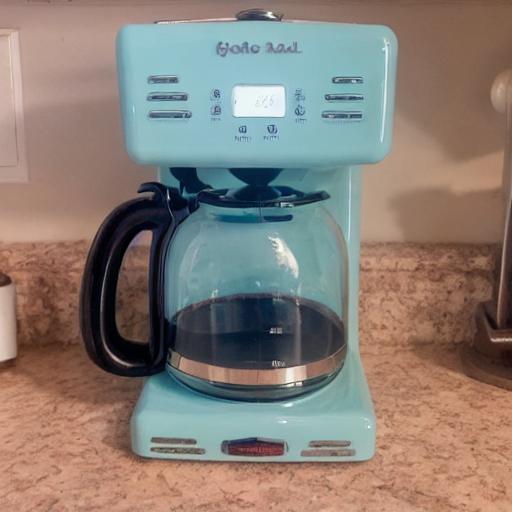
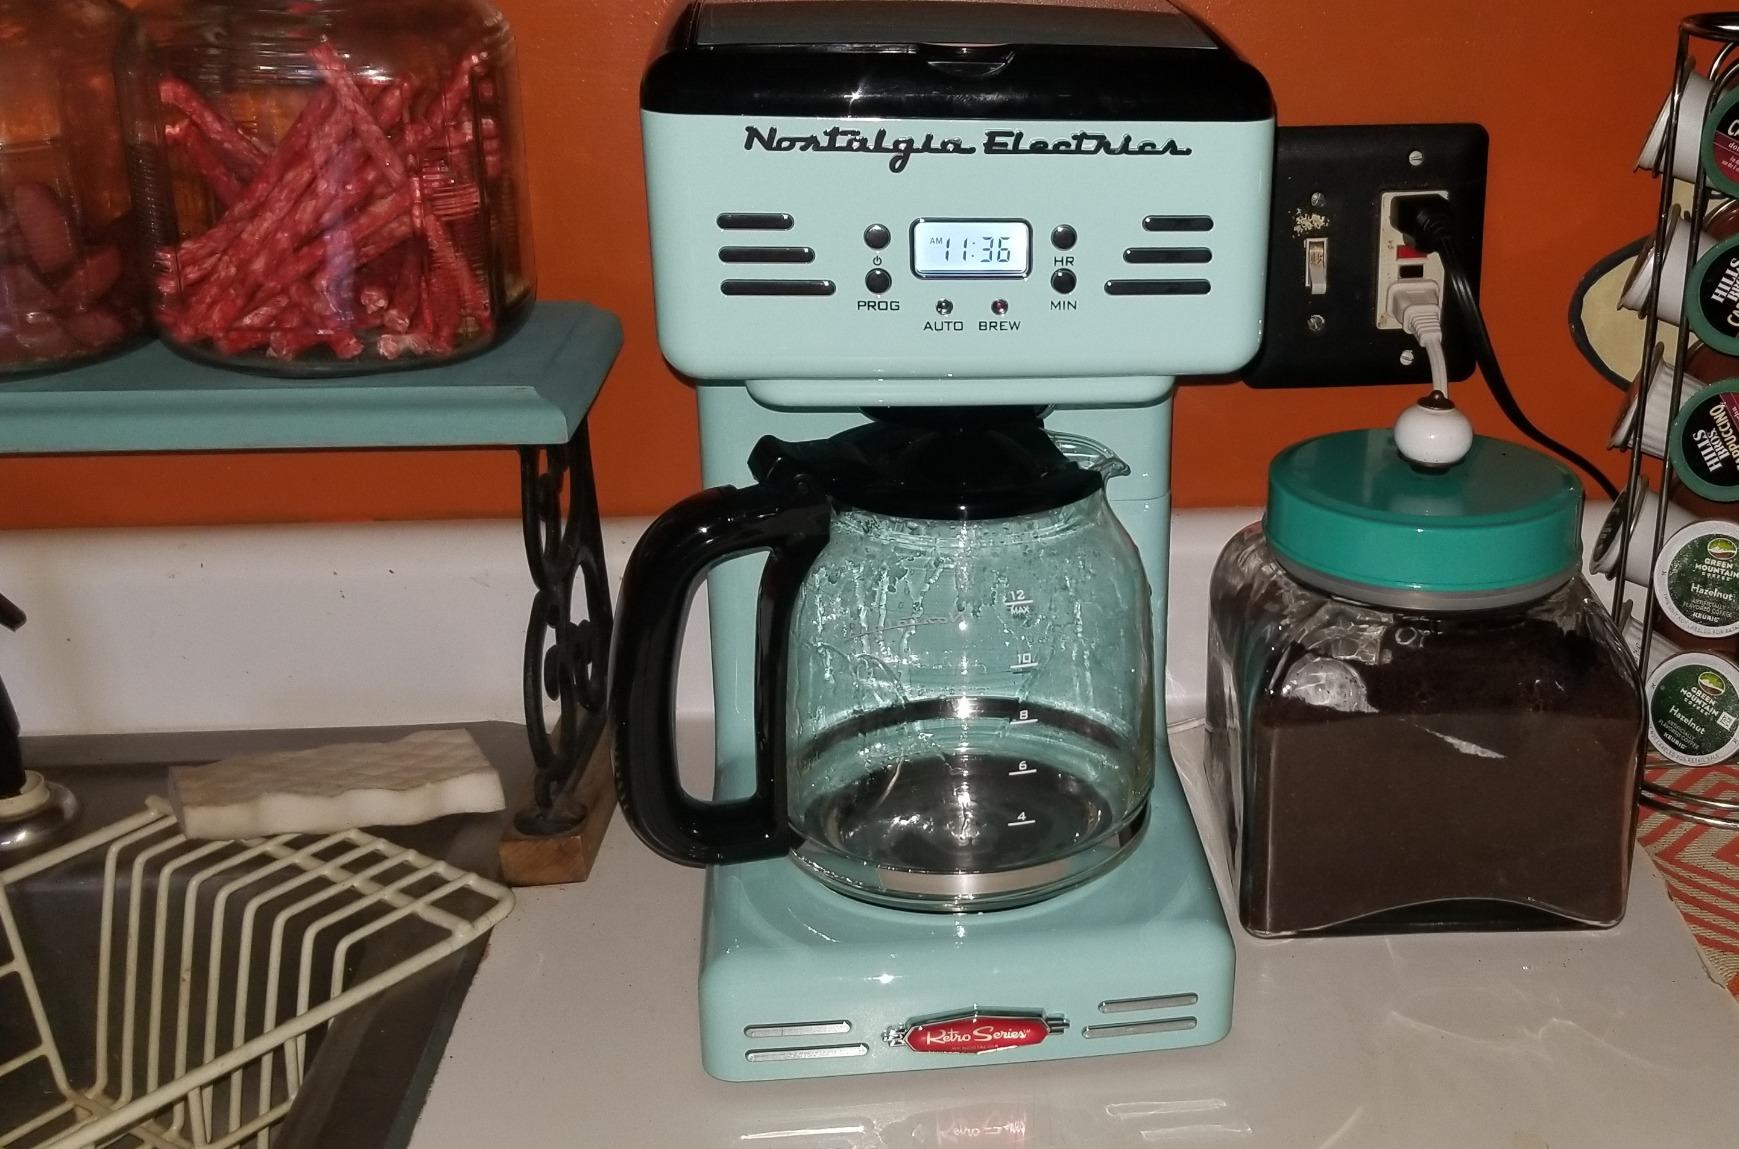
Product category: items_tea
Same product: no